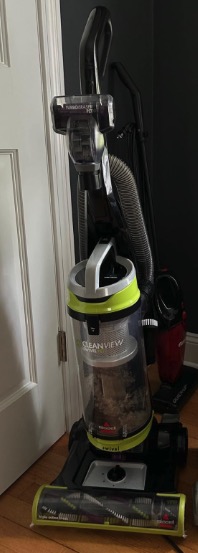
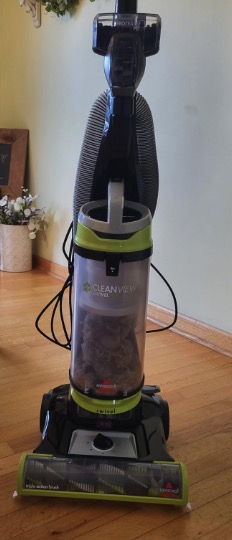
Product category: items_vacuum
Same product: yes